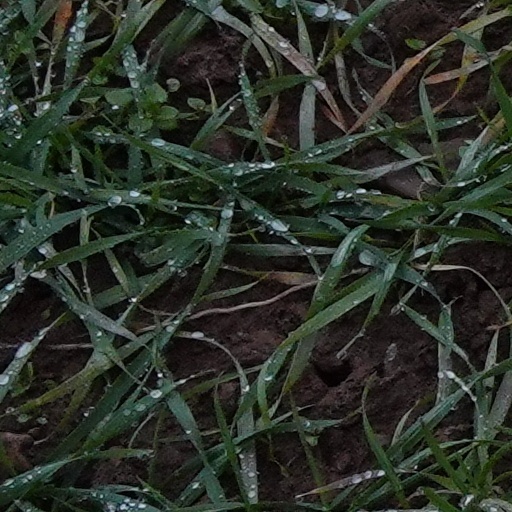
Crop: wheat